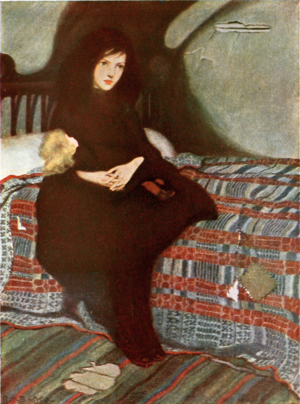
La Petite Princesse est un roman pour la jeunesse écrit par Frances Hodgson Burnett et publié aux États-Unis en 1905. Il s'agit d'une version revue et développée de son roman-feuilleton intitulé Sara Crewe : or, What Happened at Miss Minchin's Boarding School, publié en 1888 dans St. Nicholas Magazine.